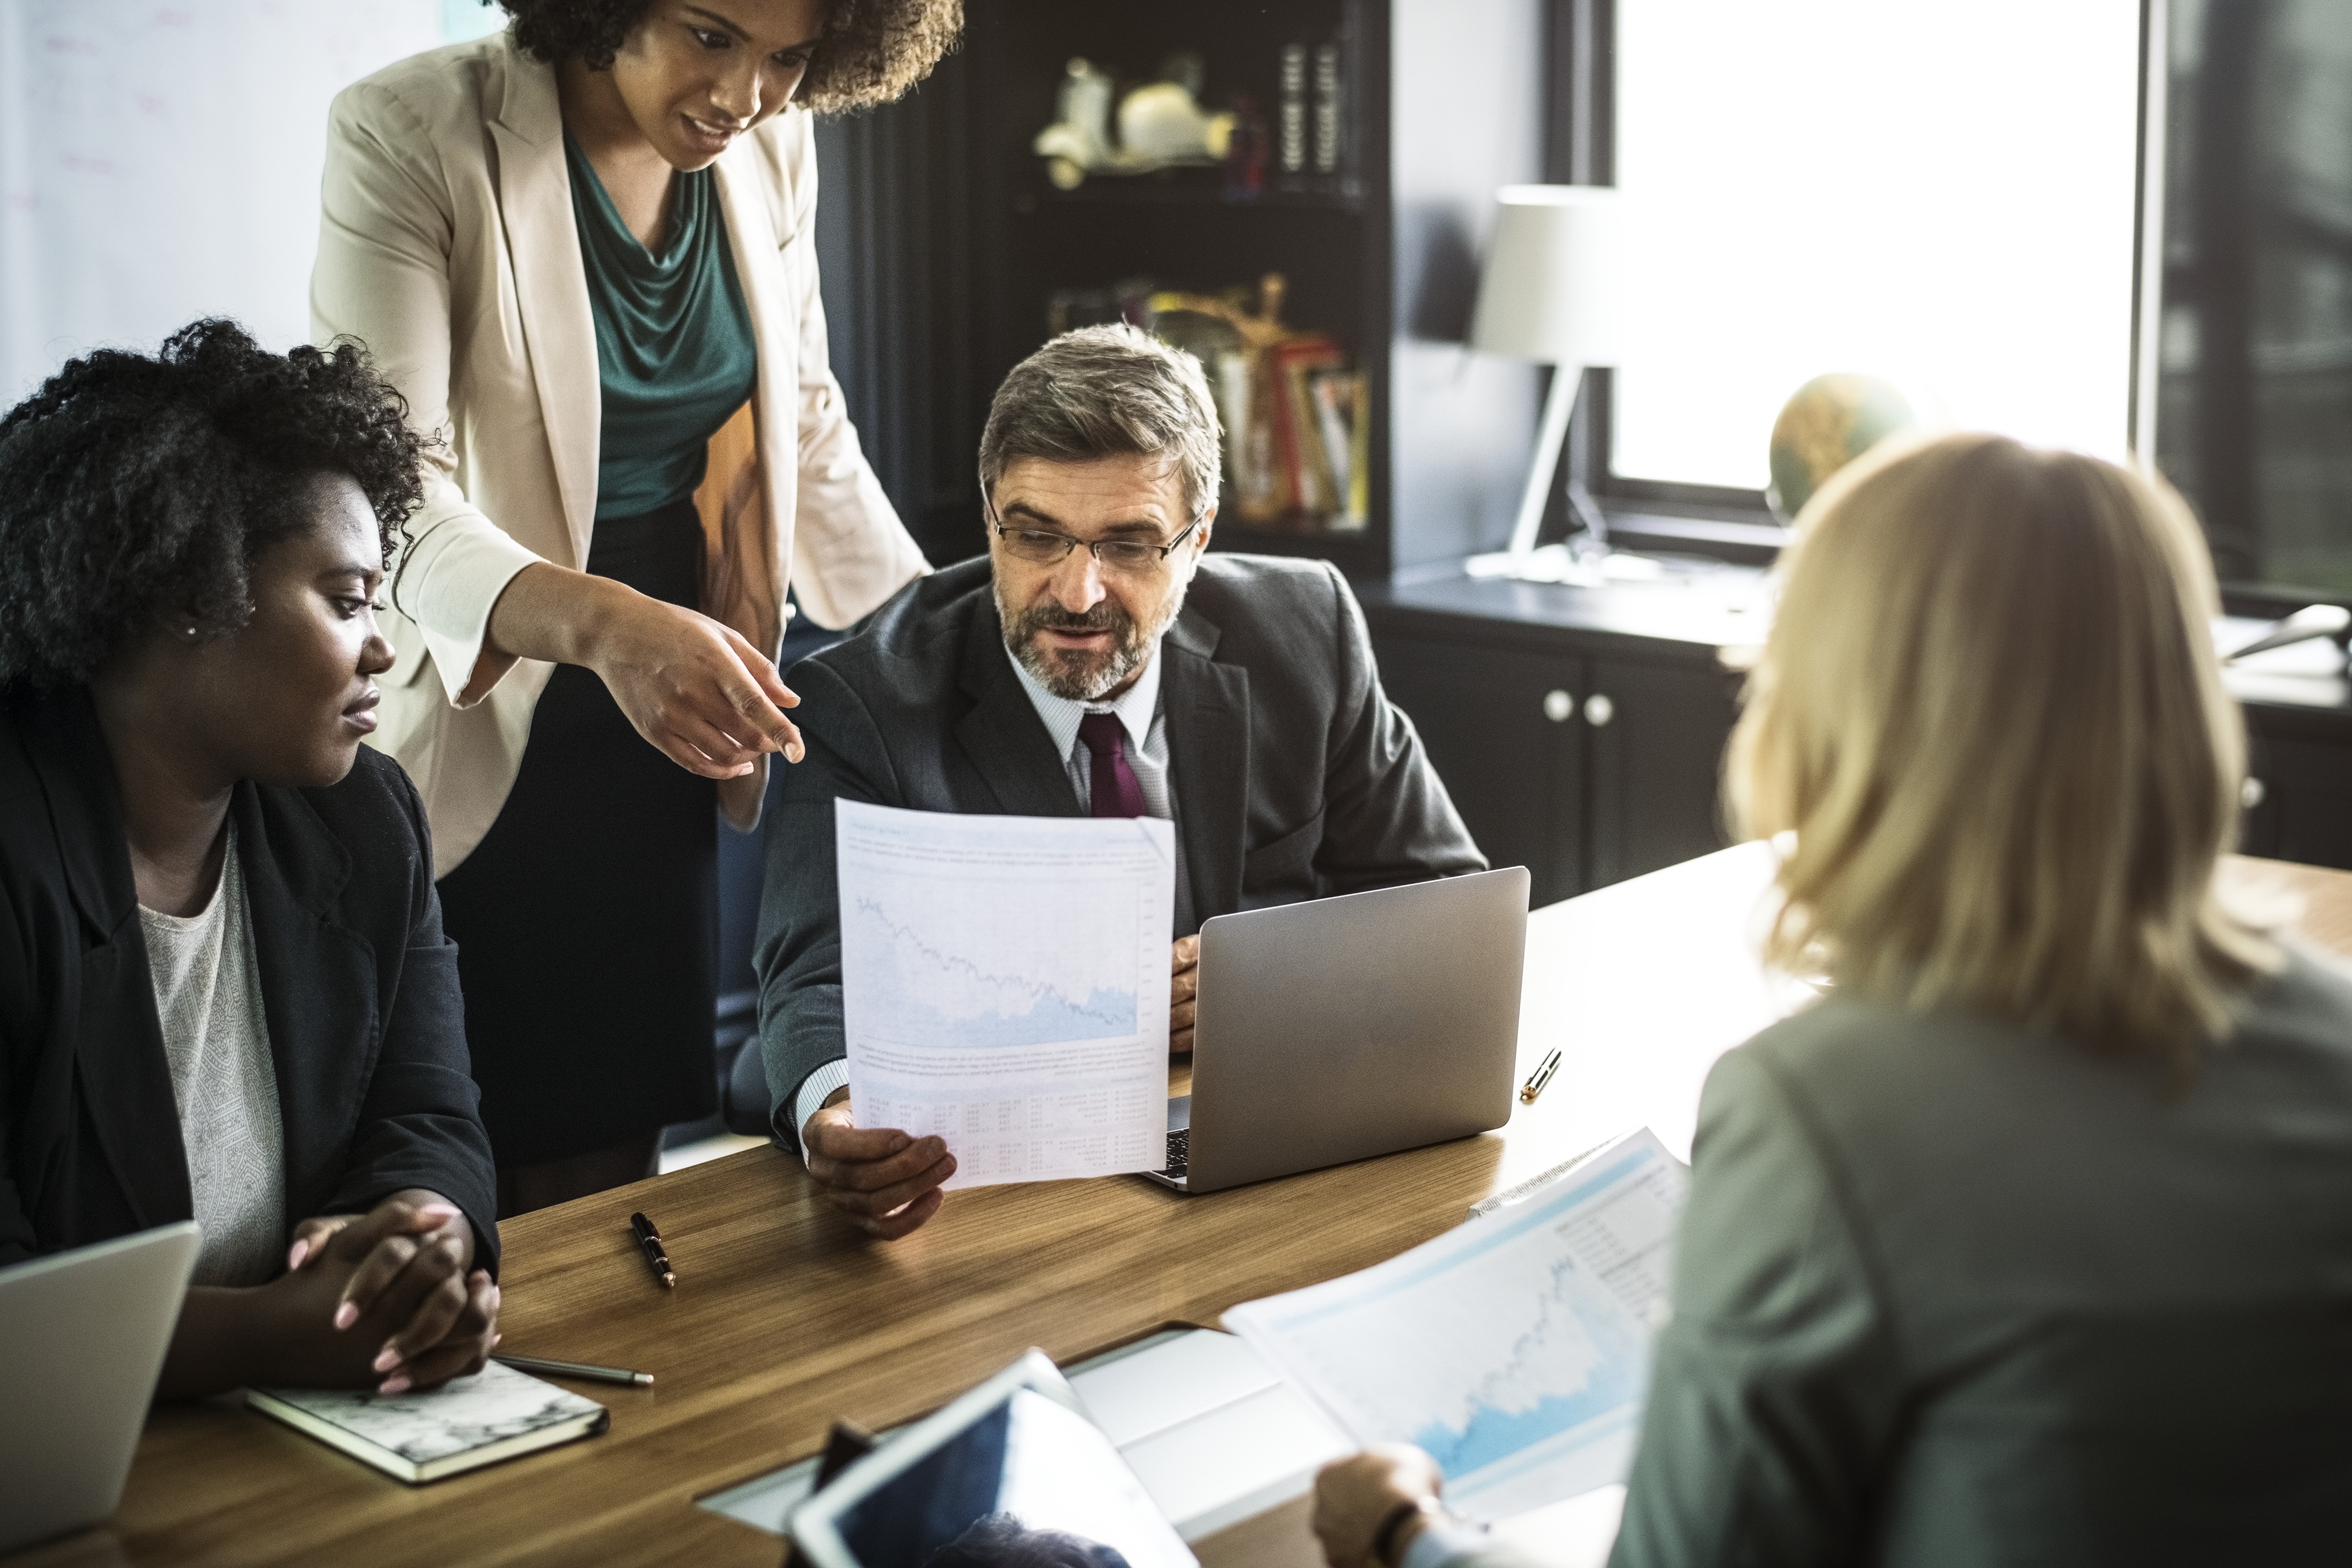
african, african american, african descent, afro, american, analyzing, black, brainstorming, business, business people, businessman, businesswoman, caucasian, communication, computer, concentrated, cup, digital device, digital tablet, discussion, diverse, employee, focus, graph, laptop, manager, marketing, meeting, men, mobile phone, mug, notebook, office, partnership, people, plan, planning, presentation, serious, strategy, talking, team, teamwork, technology, togetherness, training, women, working, collaboration, conversation, management, job, business school